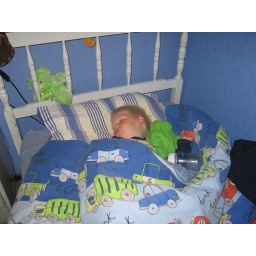
004 Look at me in my big boy bed